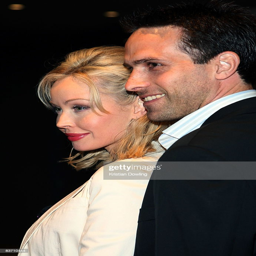
actor and person arrive for the premiere .